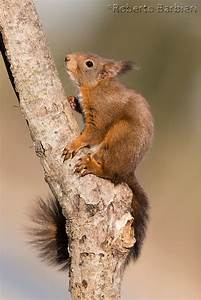
Label: squirrel